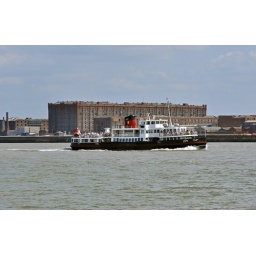
the mersey ferry royal iris approaches seacombe landing  stage the building in the background is a former tobacco warehouse in liverpool